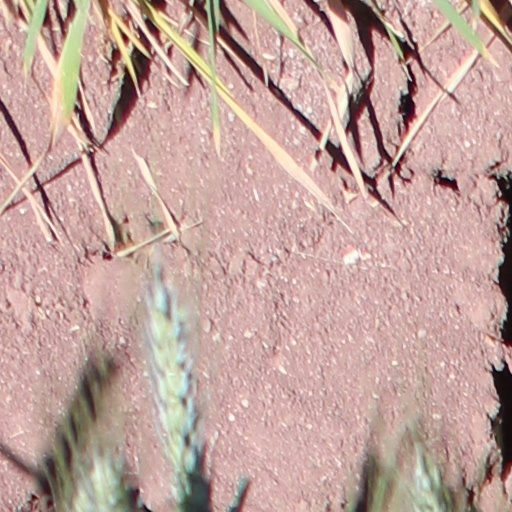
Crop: wheat